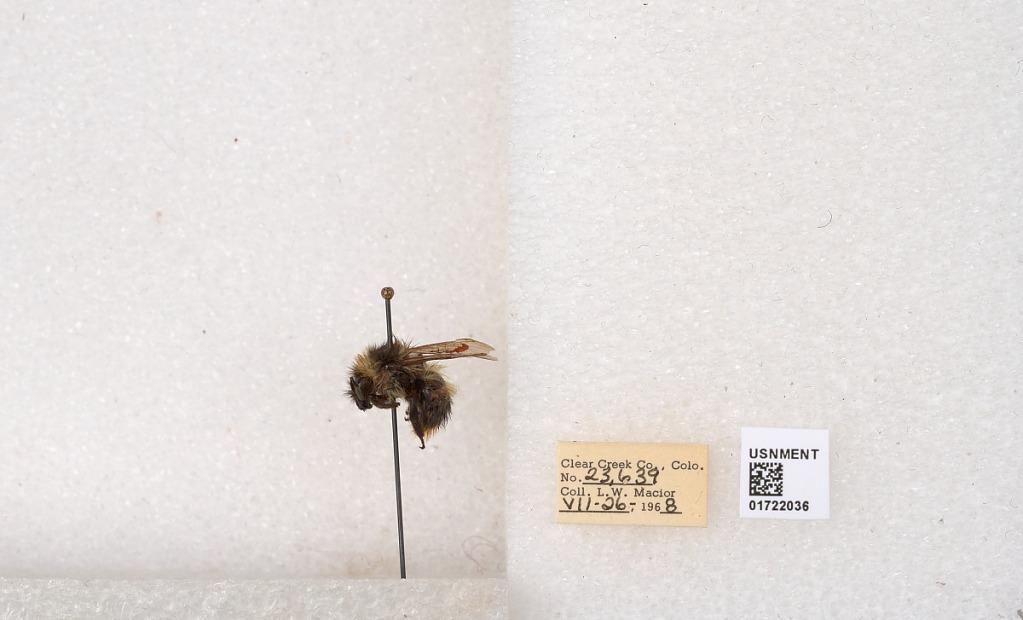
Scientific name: Bombus kirbyellus
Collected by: L. Macior
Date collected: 1968-7-26
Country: United States
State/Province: Colorado
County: Clear Creek
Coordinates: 39.6891, -105.644